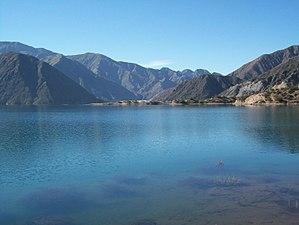
La province de Mendoza est une province de l'Argentine située à l'ouest du pays. Elle est limitrophe de la province de San Juan au nord, de San Luis à l'est, de La Pampa et Neuquén au sud et du Chili à l'ouest. Elle est typiquement une province andine. Avec les provinces de San Juan et de San Luis, la province de Mendoza fait partie de la région de Cuyo.
Le Río Mendoza est une rivière qui parcourt la province de Mendoza en Argentine et dont le bassin d'alimentation se nourrit dans les sommets de la cordillère des Andes, compris entre les massifs de l'Aconcagua et du Tupungato, où abondent neiges et glaciers.